Niiya Station

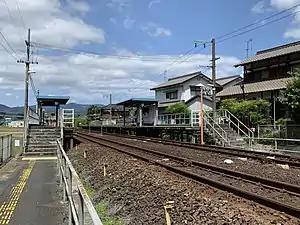
Niiya Station, May 2020

is a passenger railway station located in the city of Ōzu, Ehime Prefecture, Japan. It is operated by JR Shikoku and has the station number "U13".